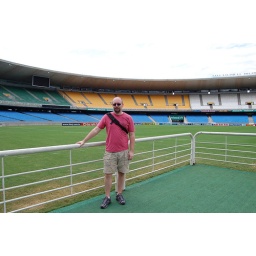
Me, my pink shirt and Maracana Stadium in the background